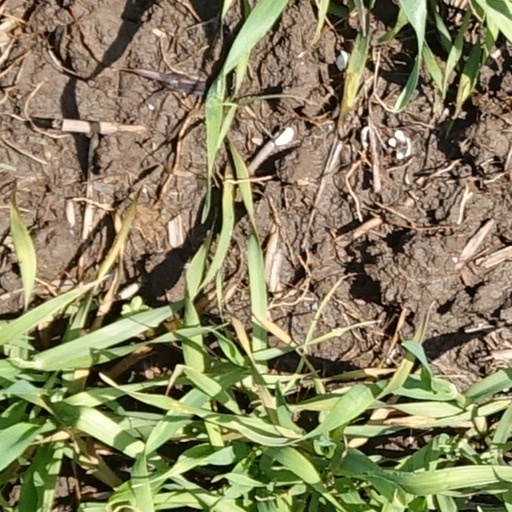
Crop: wheat